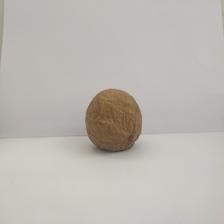
Size: Spoiled